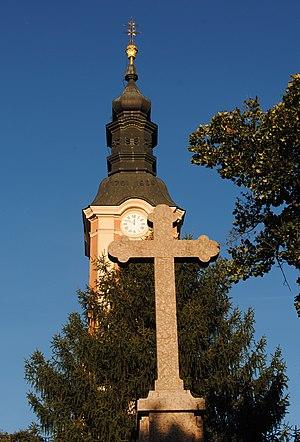
L'église Saint-Michel de Senta est une église orthodoxe serbe située à Senta, dans la province autonome de Voïvodine, dans la municipalité de Senta et dans le district du Banat septentrional en Serbie. Elle est inscrite sur la liste des monuments culturels de grande importance de la République de Serbie.